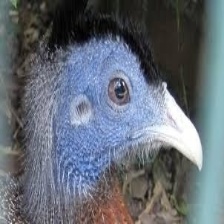
Species: GREAT ARGUS
Scientific name: ARGUSIANUS ARGU